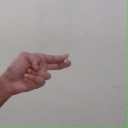
अक्षर: ह